3rd Portuguese India Armada (Nova, 1501)

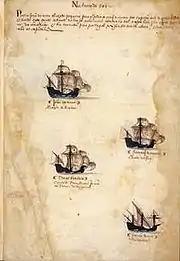
Fleet of the 3rd India Armada (Nova, 1501), from the "Memória das Armadas"

The owners of the two private ships, D. Álvaro of Braganza and Bartolomeo Marchionni, a Florentine, had jointly outfitted the "Anunciada", one of the ships of the Second India Armada of Pedro Álvares Cabral that was still at sea at the time. It was a considerable gamble for them to outfit the new ships before knowing the results of the previous enterprise. The "Anunciada" safely returned to Lisbon later in 1501 with a large cargo of spices.